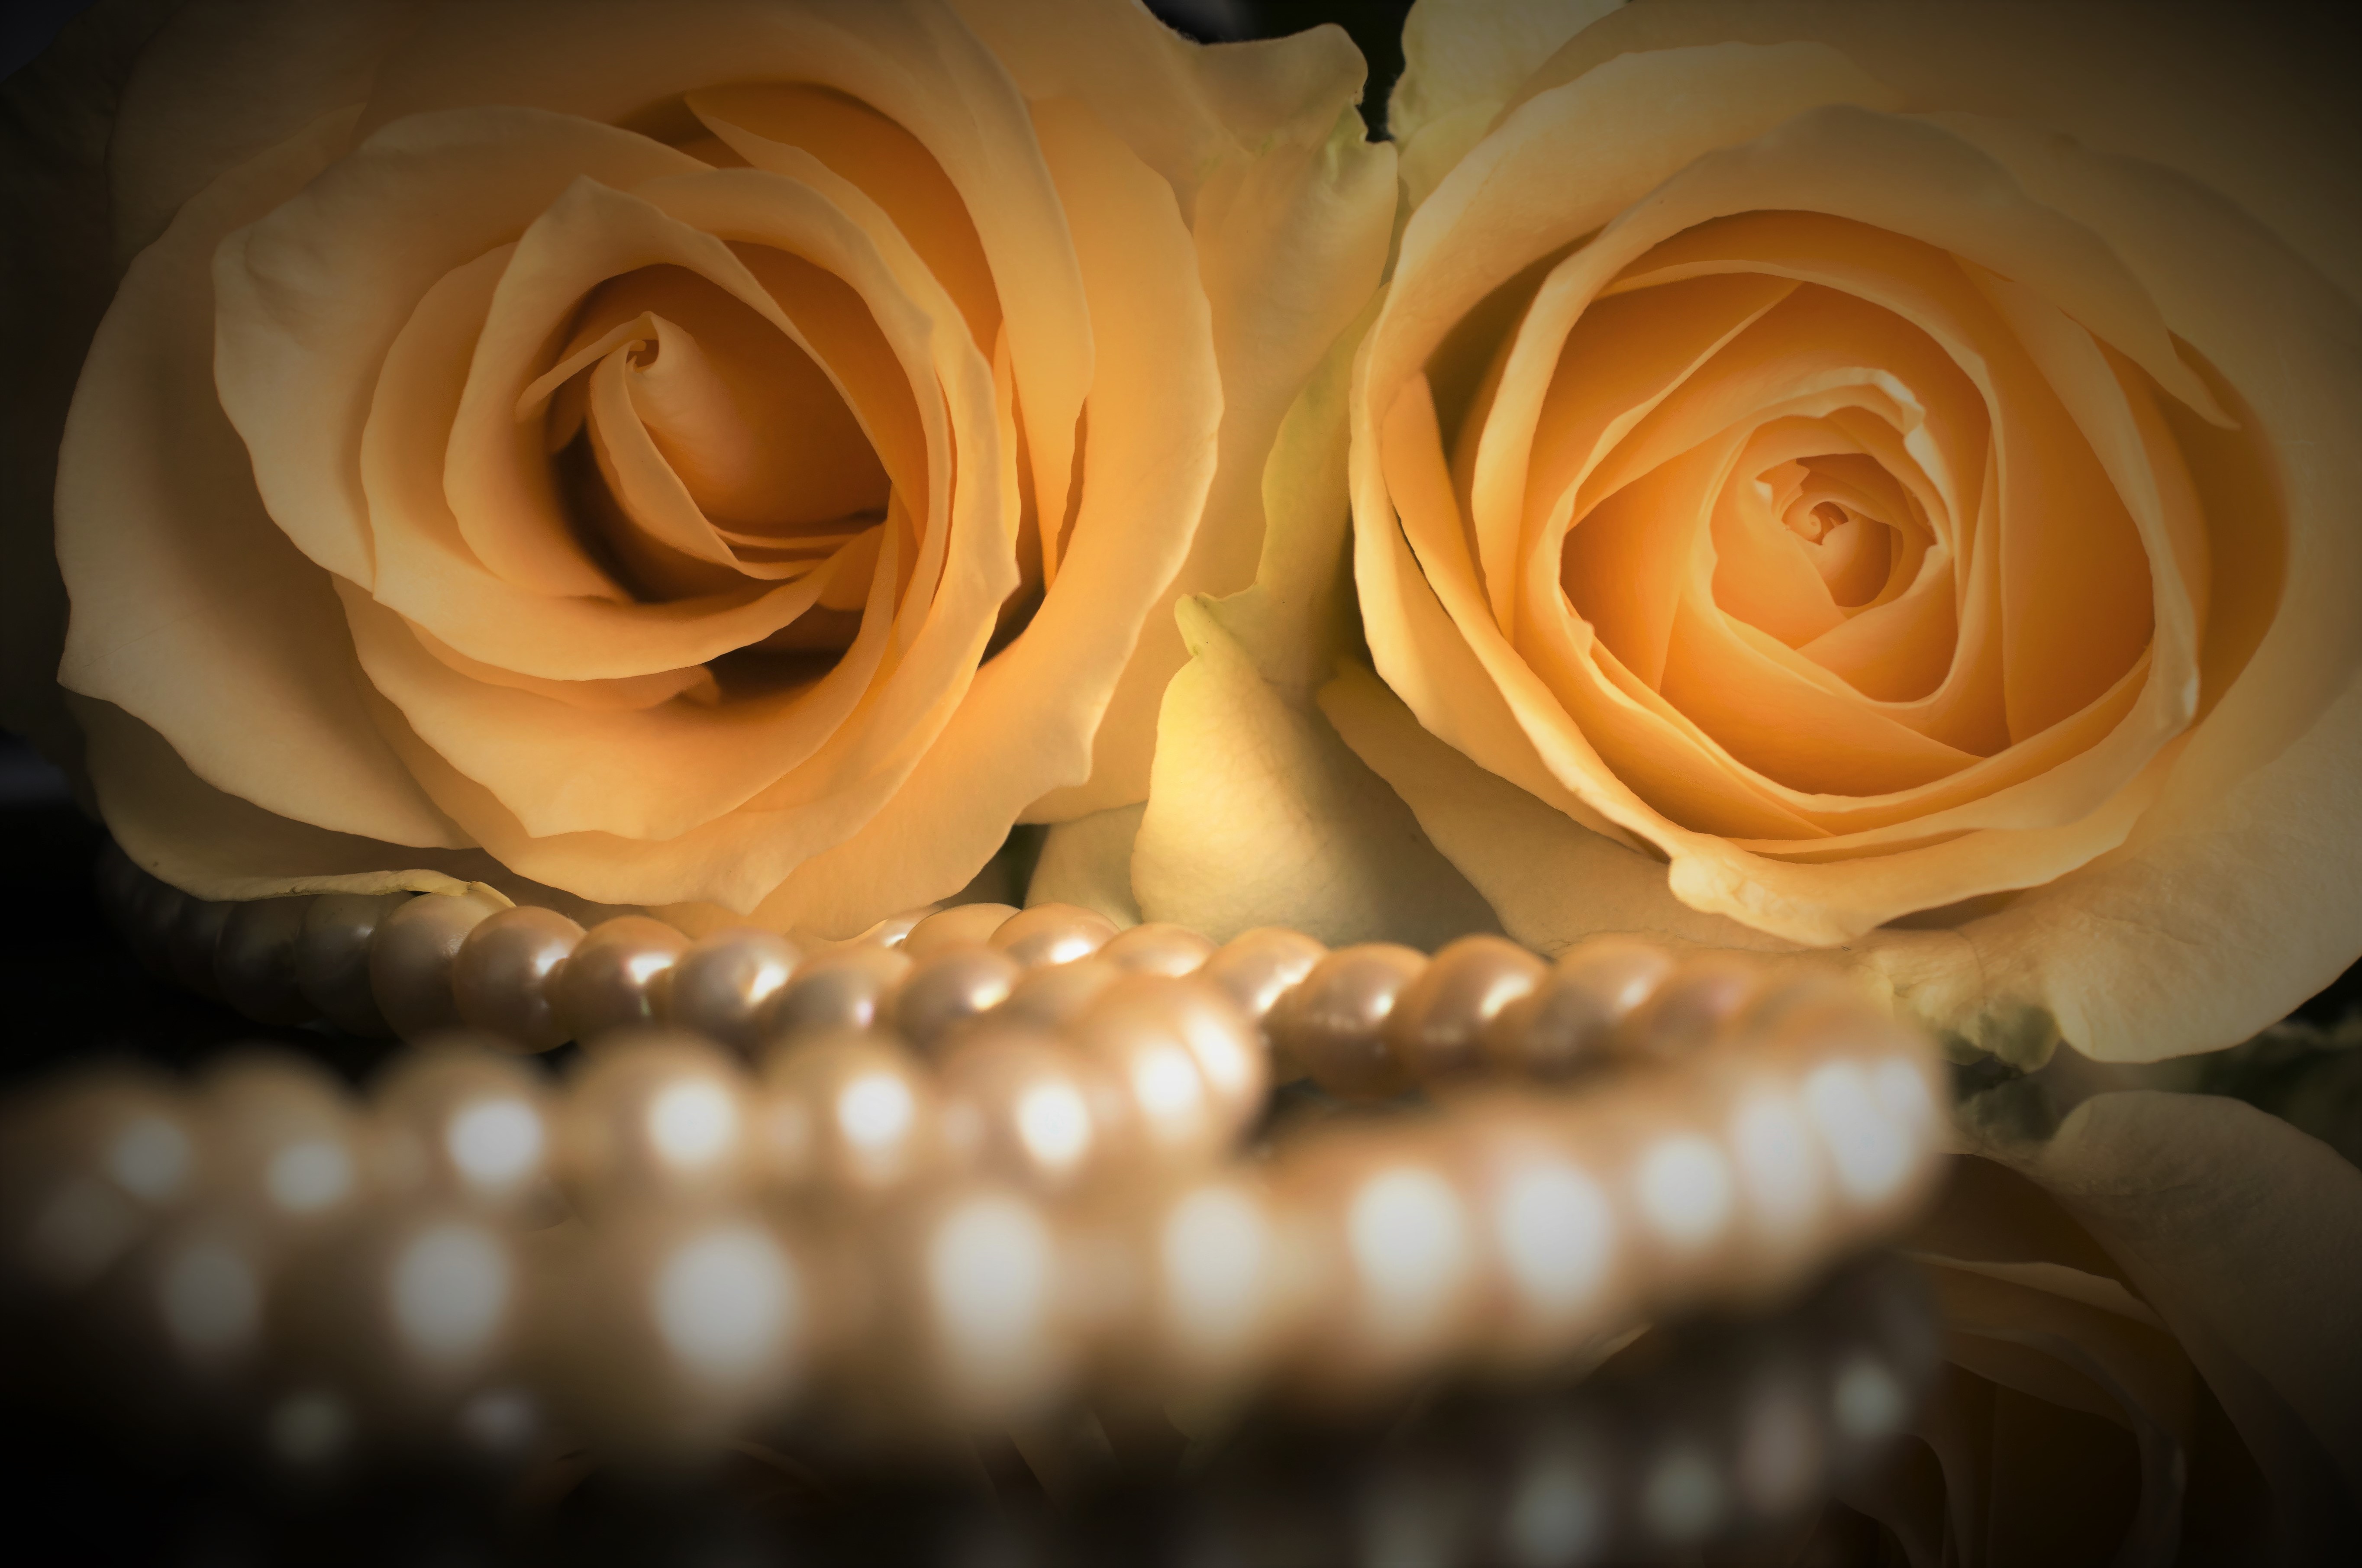
roses, pearls, flower, spring, nature, plant, yellow, reflection, petal, Hybrid tea rose, rose, garden roses, flower arranging, flowering plant, art, rose family, bouquet, rose order, rosa centifolia, cut flowers, wedding ceremony supply, close up, artificial flower, peach, table, event, floribunda, floral design, floristry, still life photography, macro photography, vase, still life, carmine, font, room, centrepiece, plant stem, wood, sweetness, artwork, shadow, heat